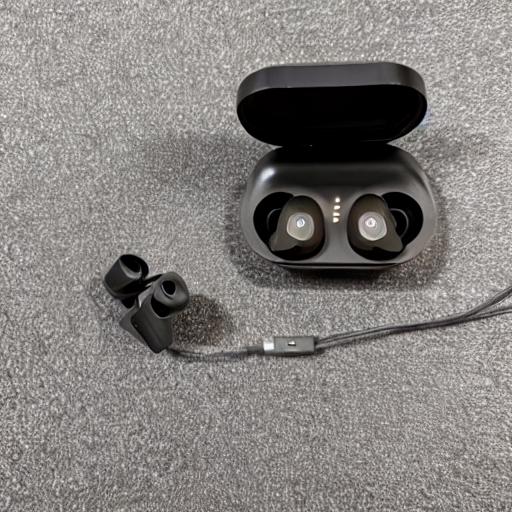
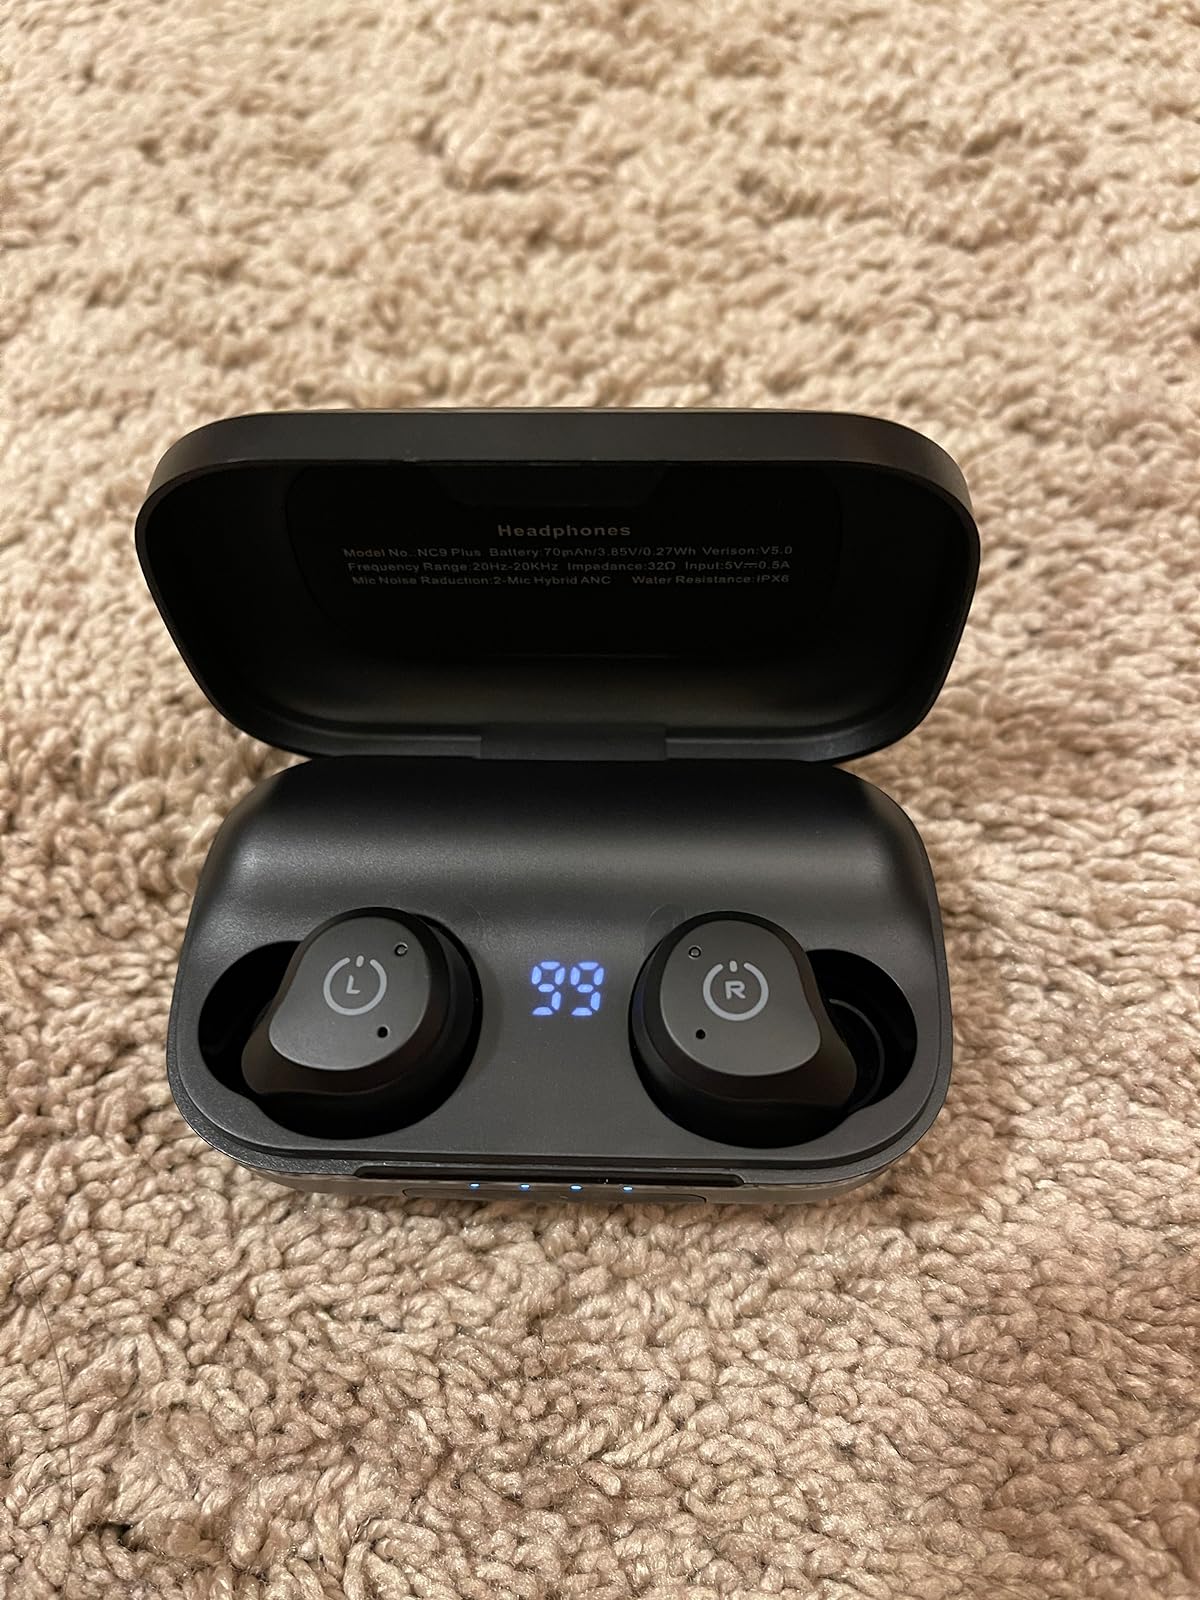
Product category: earbuds
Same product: no